Somers Glacier

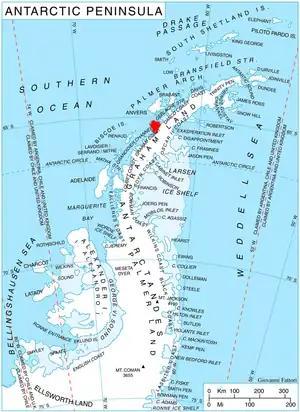
Location of Kyiv Peninsula in Graham Land, Antarctic Peninsula.

Somers Glacier is a glacier flowing northwest into Trooz Glacier on Kyiv Peninsula, the west coast of Graham Land. First charted by the British Graham Land Expedition (BGLE) under Rymill, 1934–37. Named by the United Kingdom Antarctic Place-Names Committee (UK-APC) in 1959 for Henri Somers, chief engineer of the BelgAE's ship Belgica, which explored in the area in 1897–99.